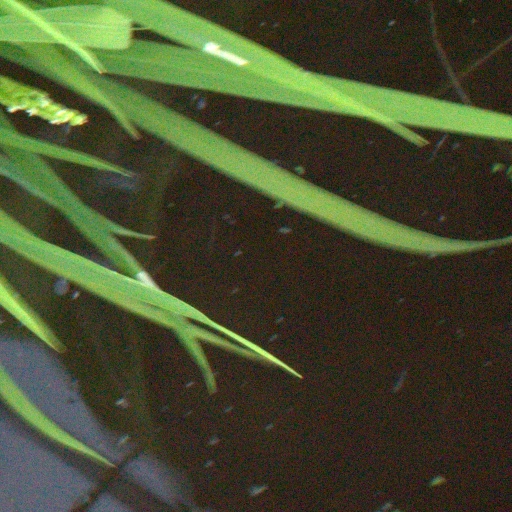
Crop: rice